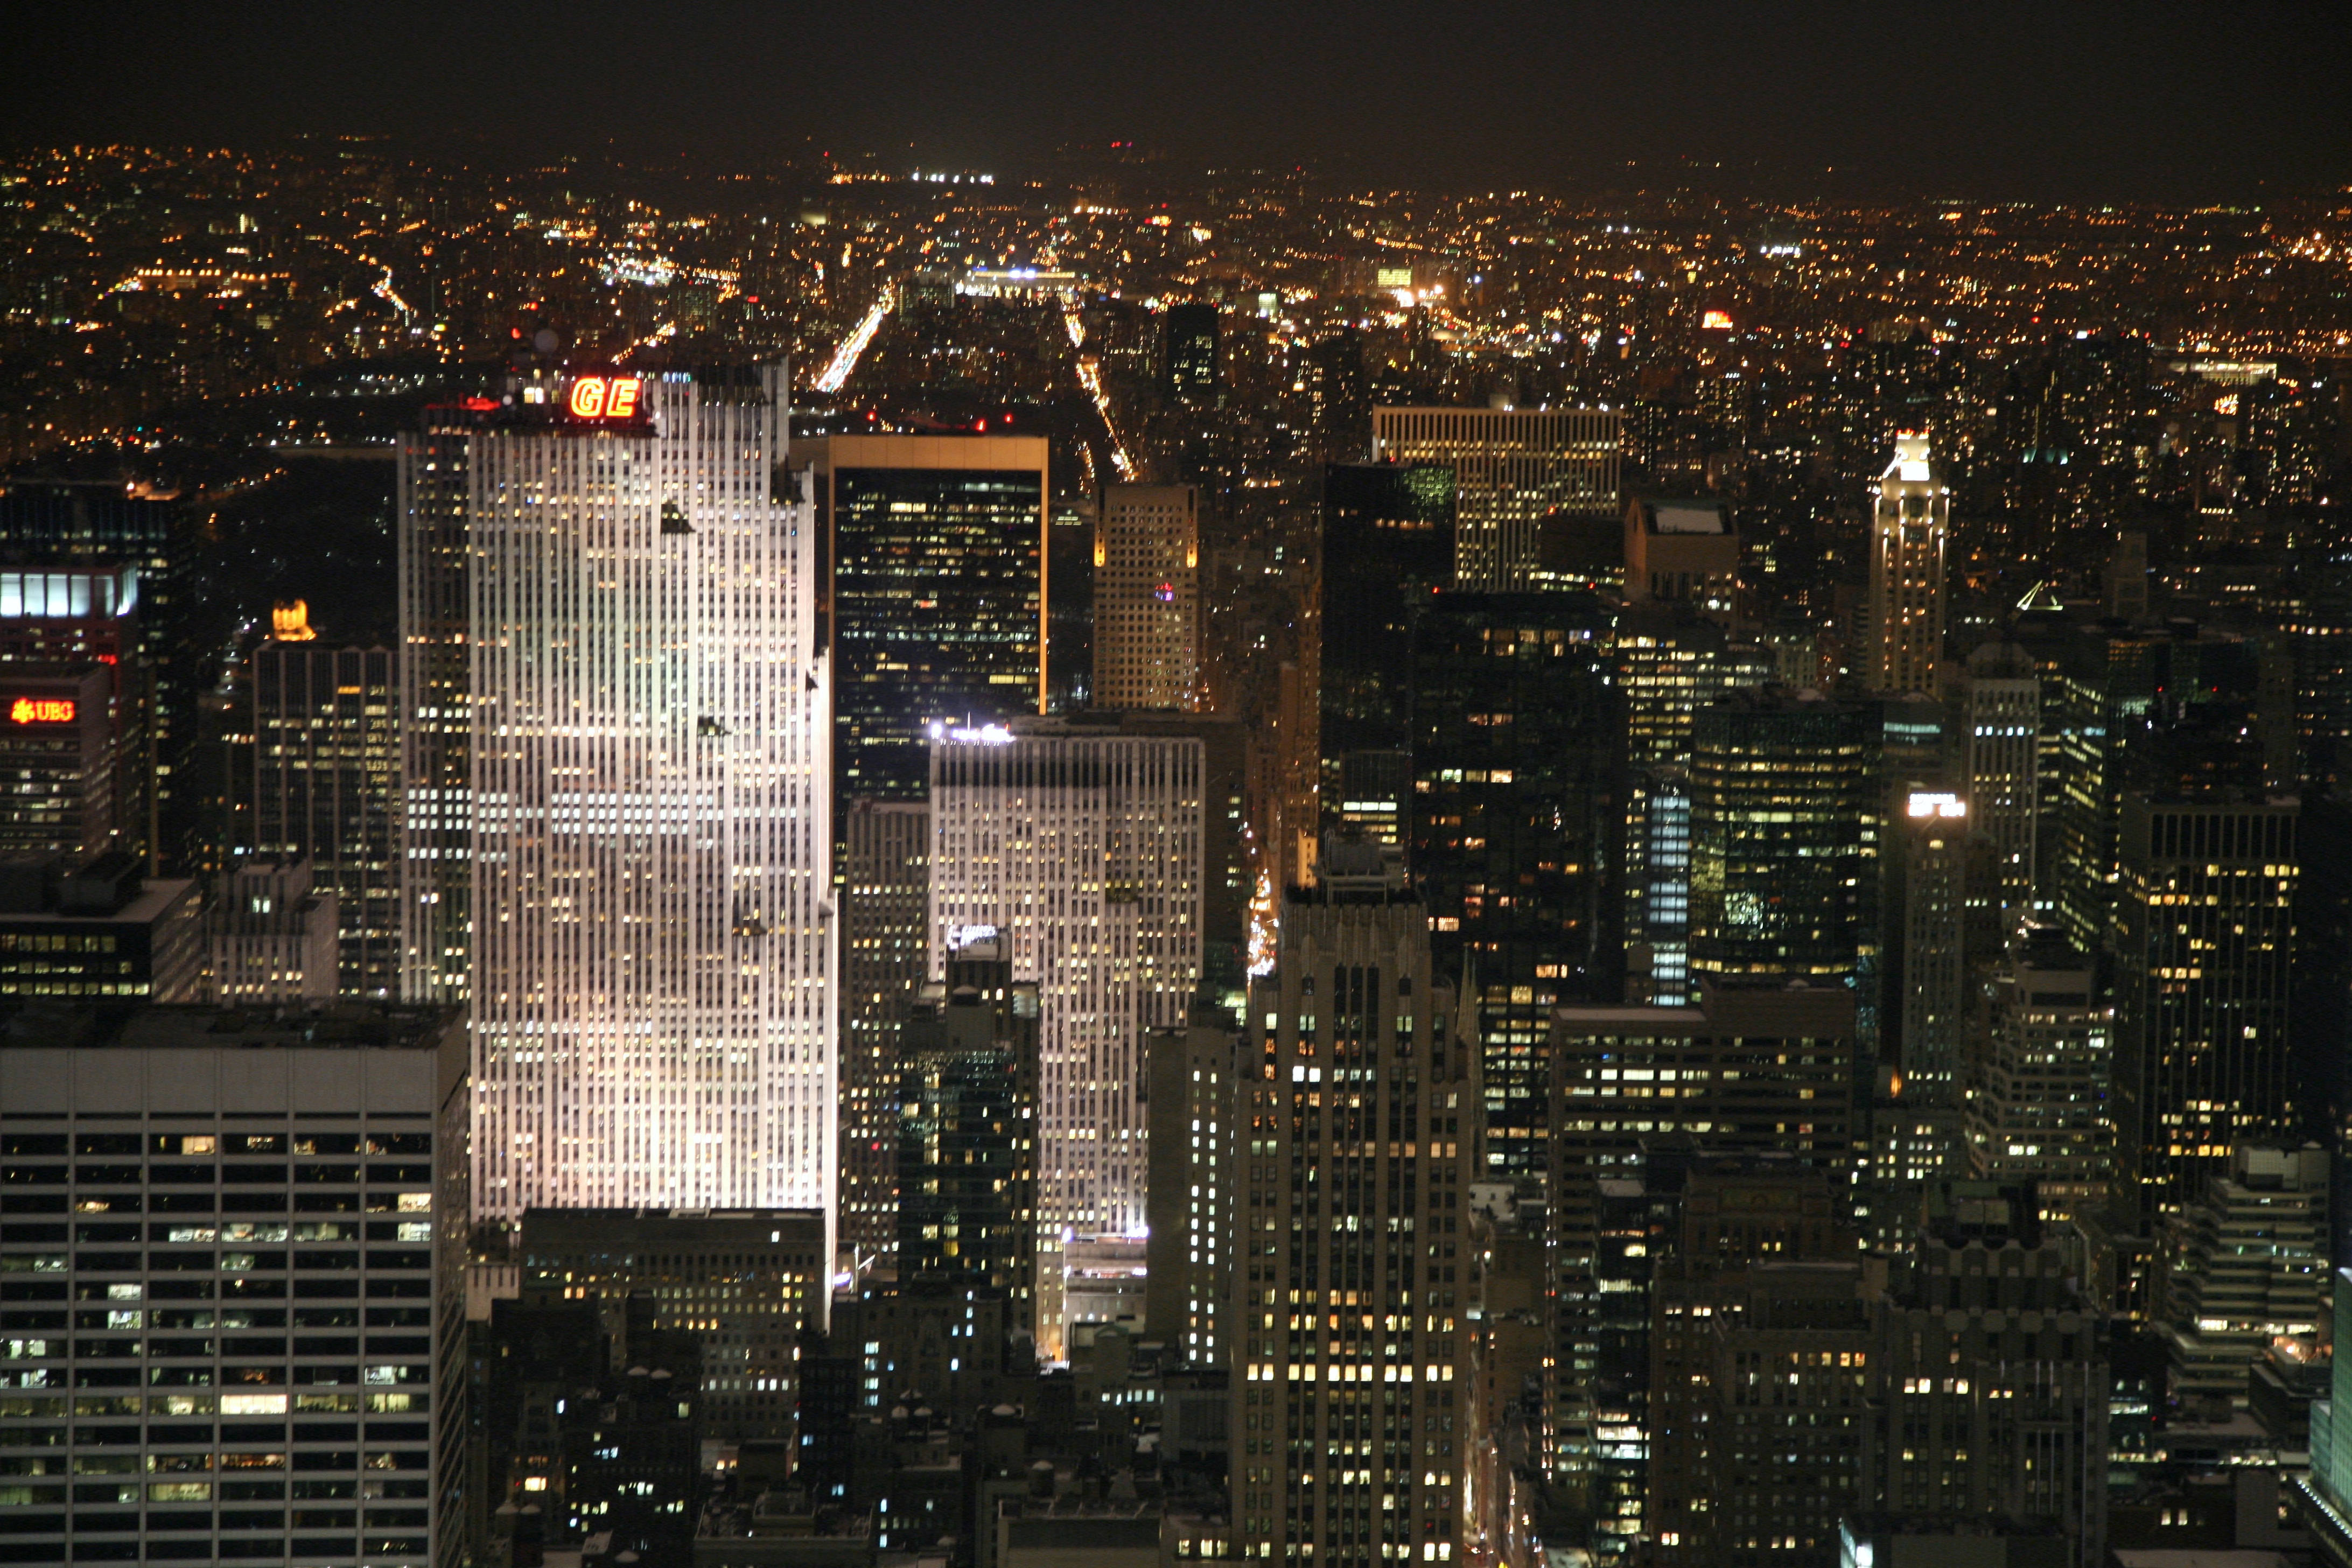
skyline, night, city, skyscraper, manhattan, cityscape, downtown, dusk, evening, reflection, nyc, tower block, newyork, empirestatebuilding, newyorkcity, ny, metropolis, empirestate, skycraper, aerial photography, urban area, residential area, human settlement, atmosphere of earth, metropolitan area